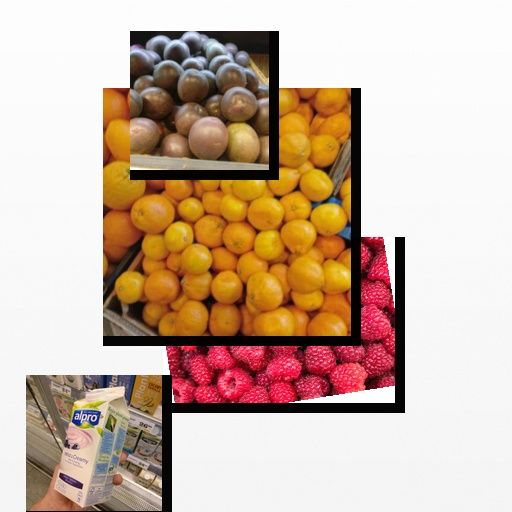
Food items: blueberry_soyghurt, raspberry, passion_fruit, satsuma